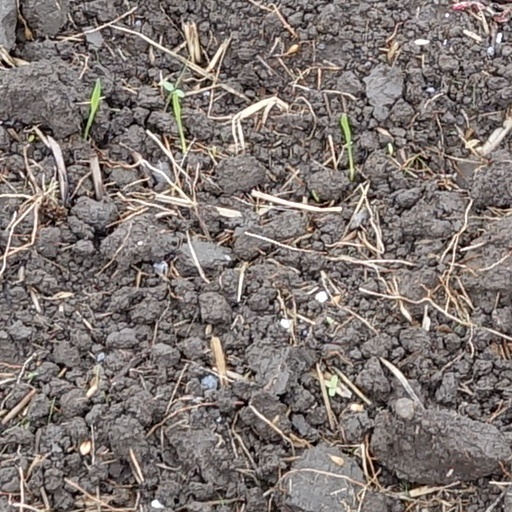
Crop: wheat